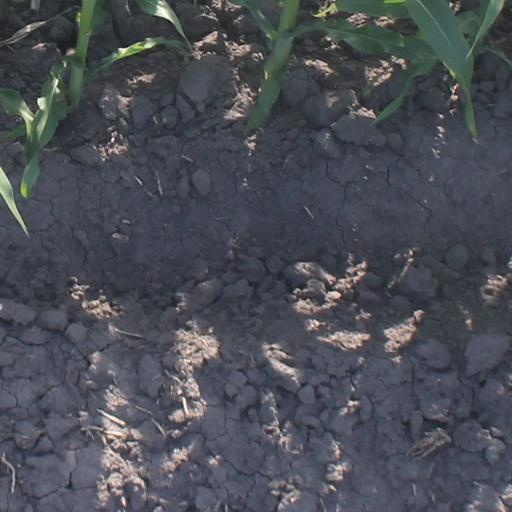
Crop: maize; corn